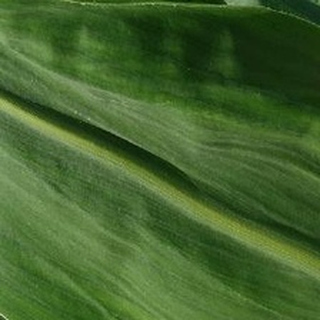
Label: healthy_corn